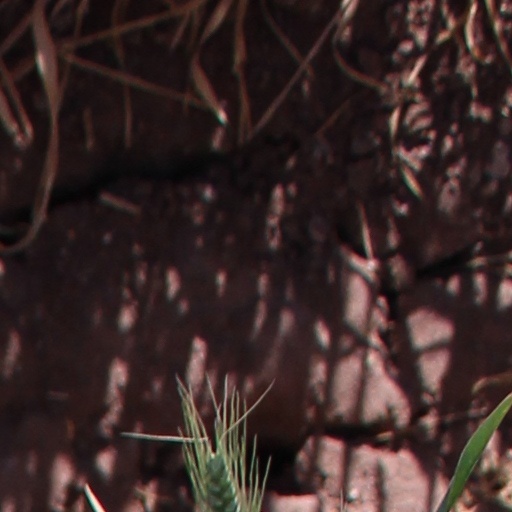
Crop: wheat